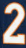
Number: 2